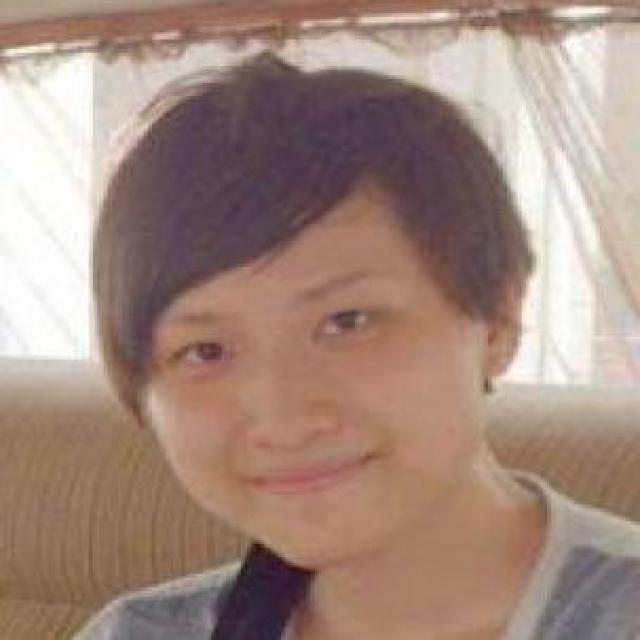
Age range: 13-20